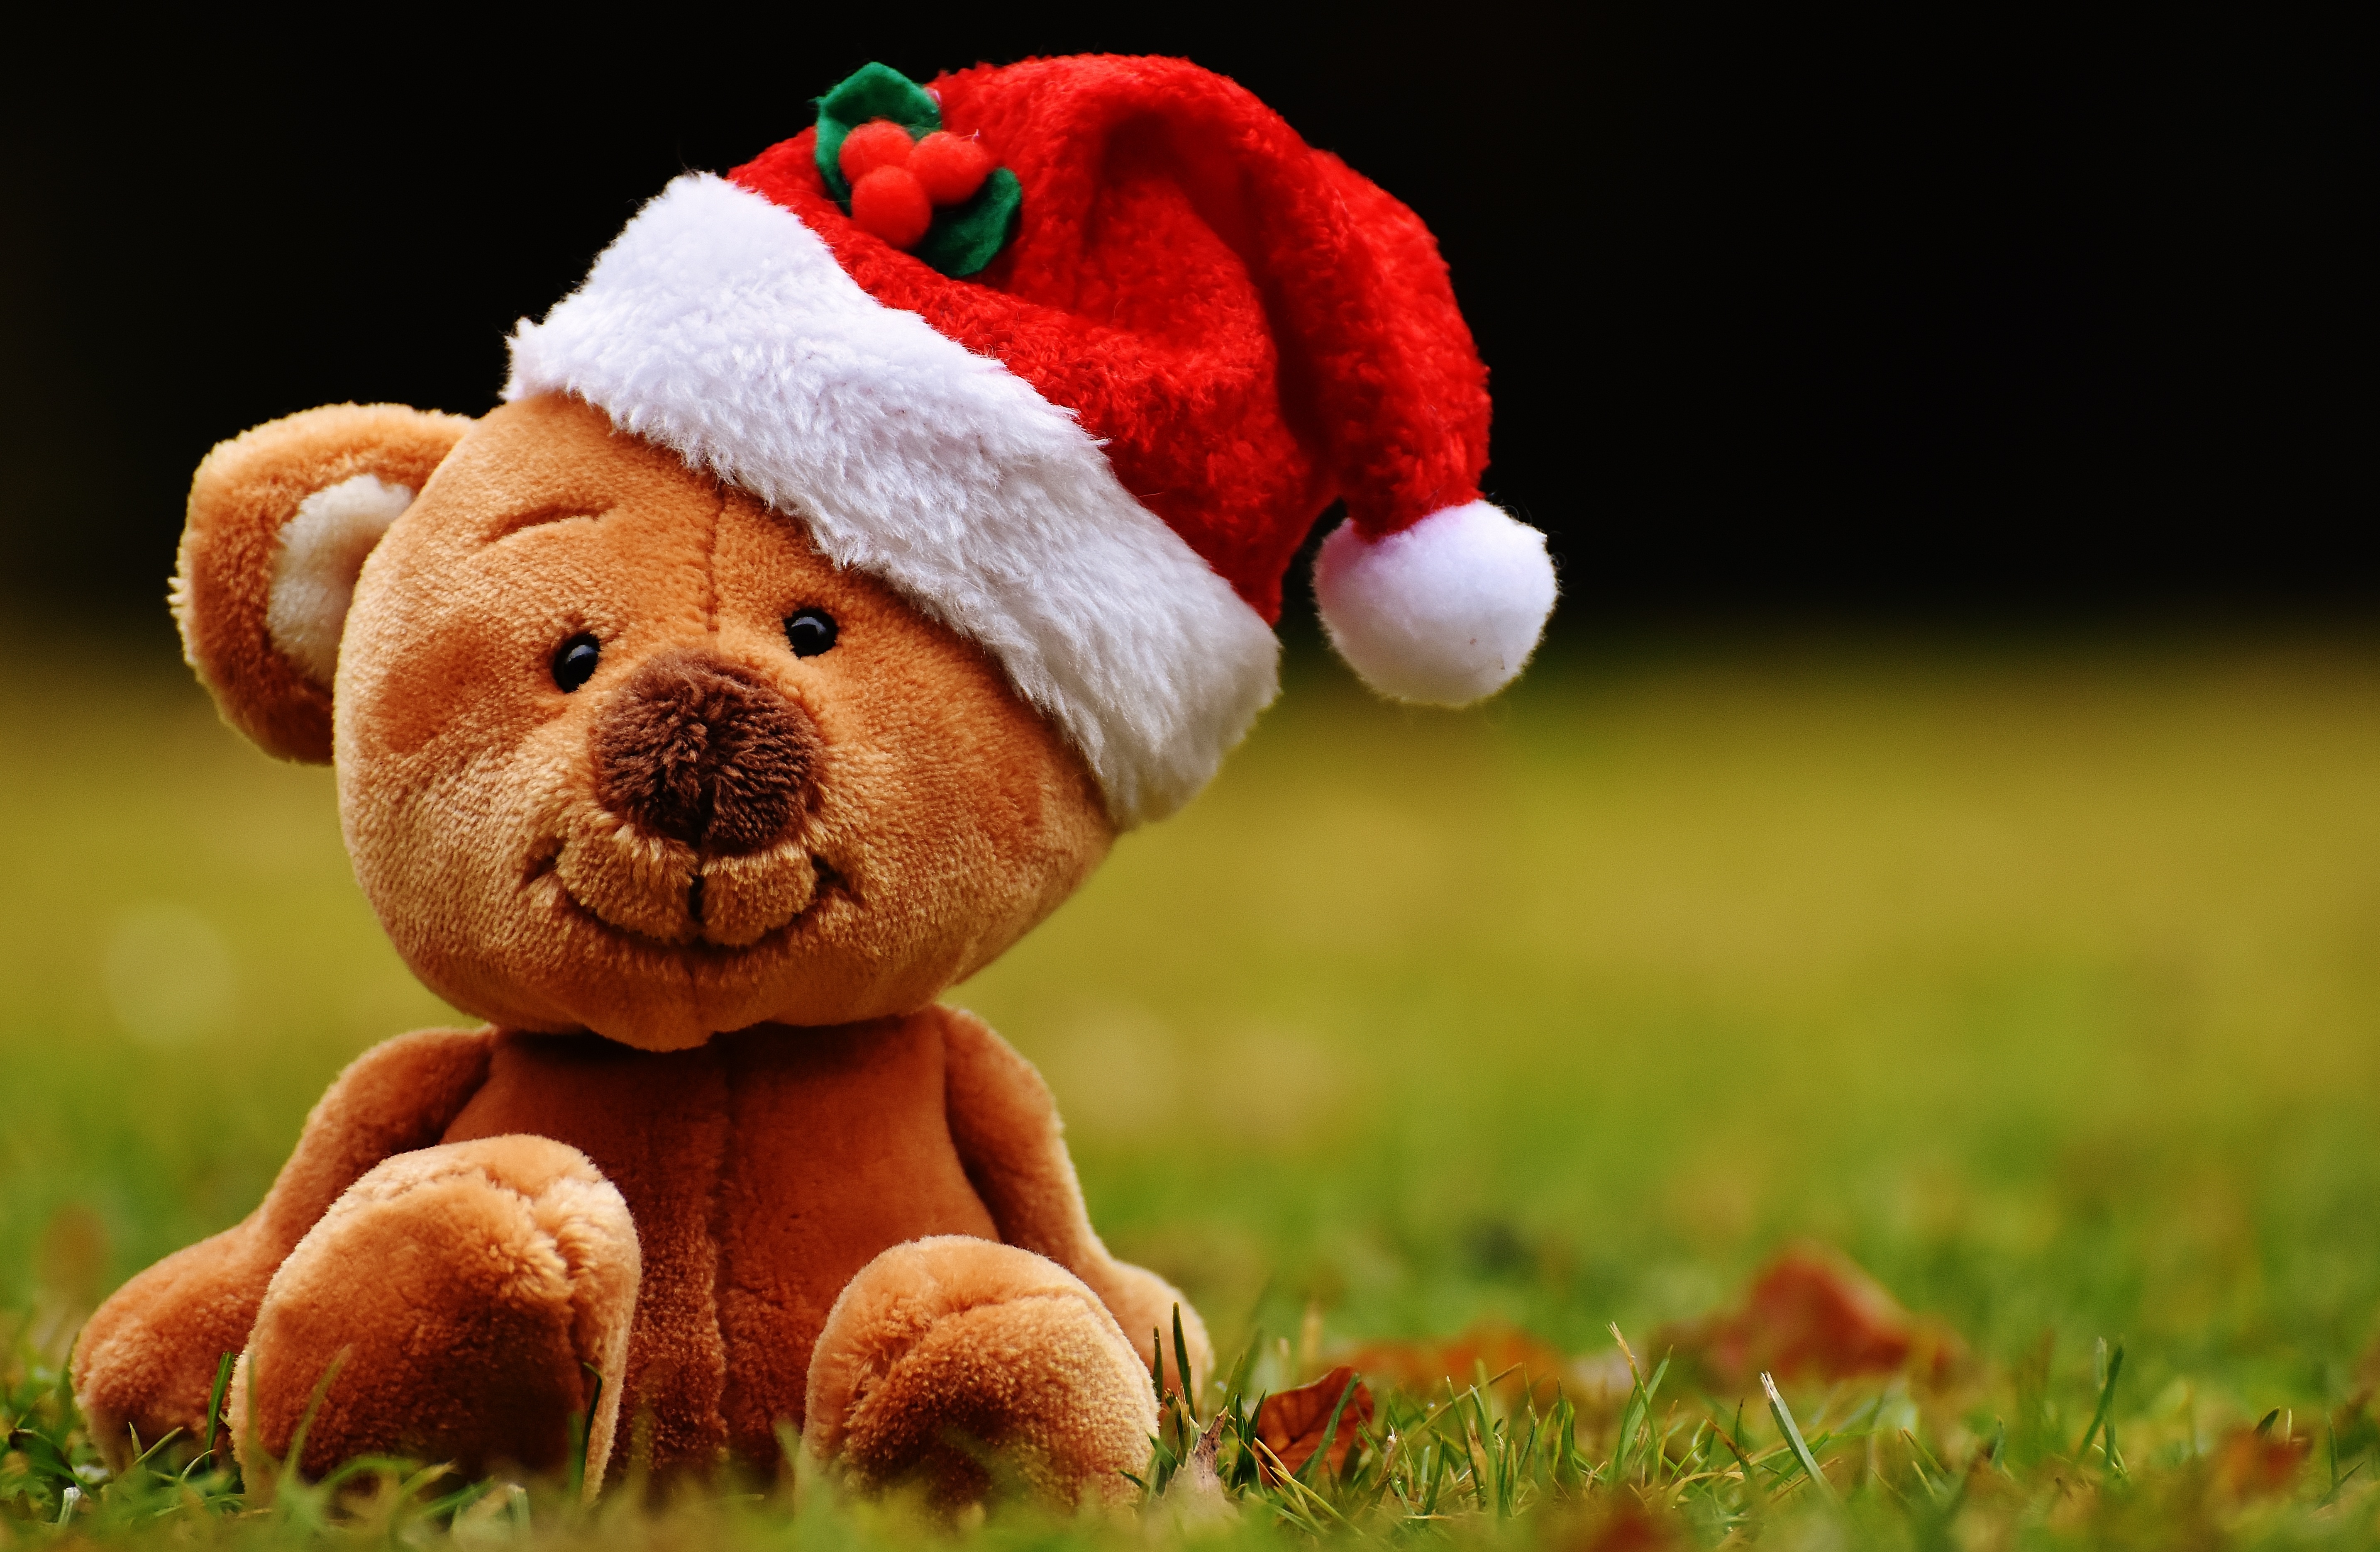
christmas, toy, teddy bear, santa hat, funny, teddy, soft toy, stuffed toy